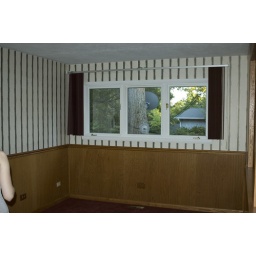
This is the house in foreclosure next door to us